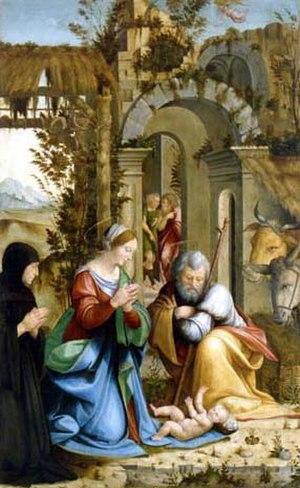
Andrea Sabatini ou Sabbatini dit Andrea da Salerno est un peintre italien de la haute Renaissance.